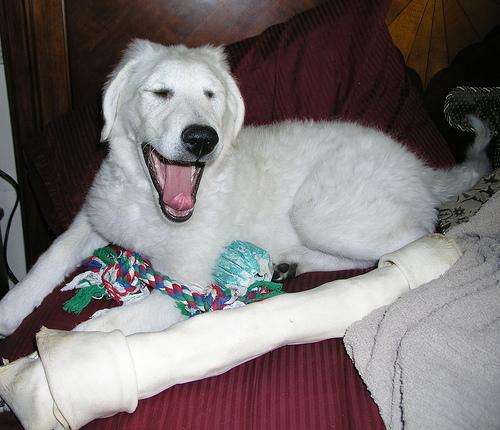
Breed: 223-n000067-kuvasz